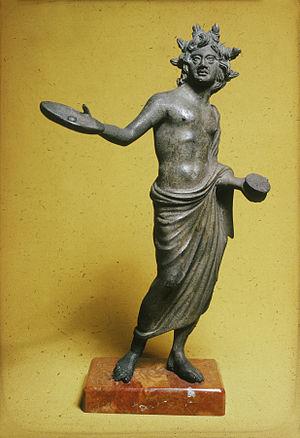
La patère est un ustensile sacrificiel, évasé et peu profond, servant au service du vin. C'est, avec la grappe de vigne et le thyrse, l'un des attributs de Bacchus, Épona et aussi d'Hadès. On offrait une libation aux dieux avec une patère.